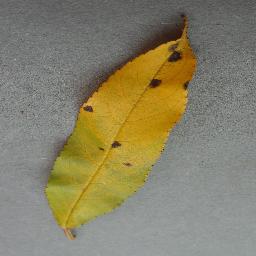
Label: Peach___Bacterial_spot